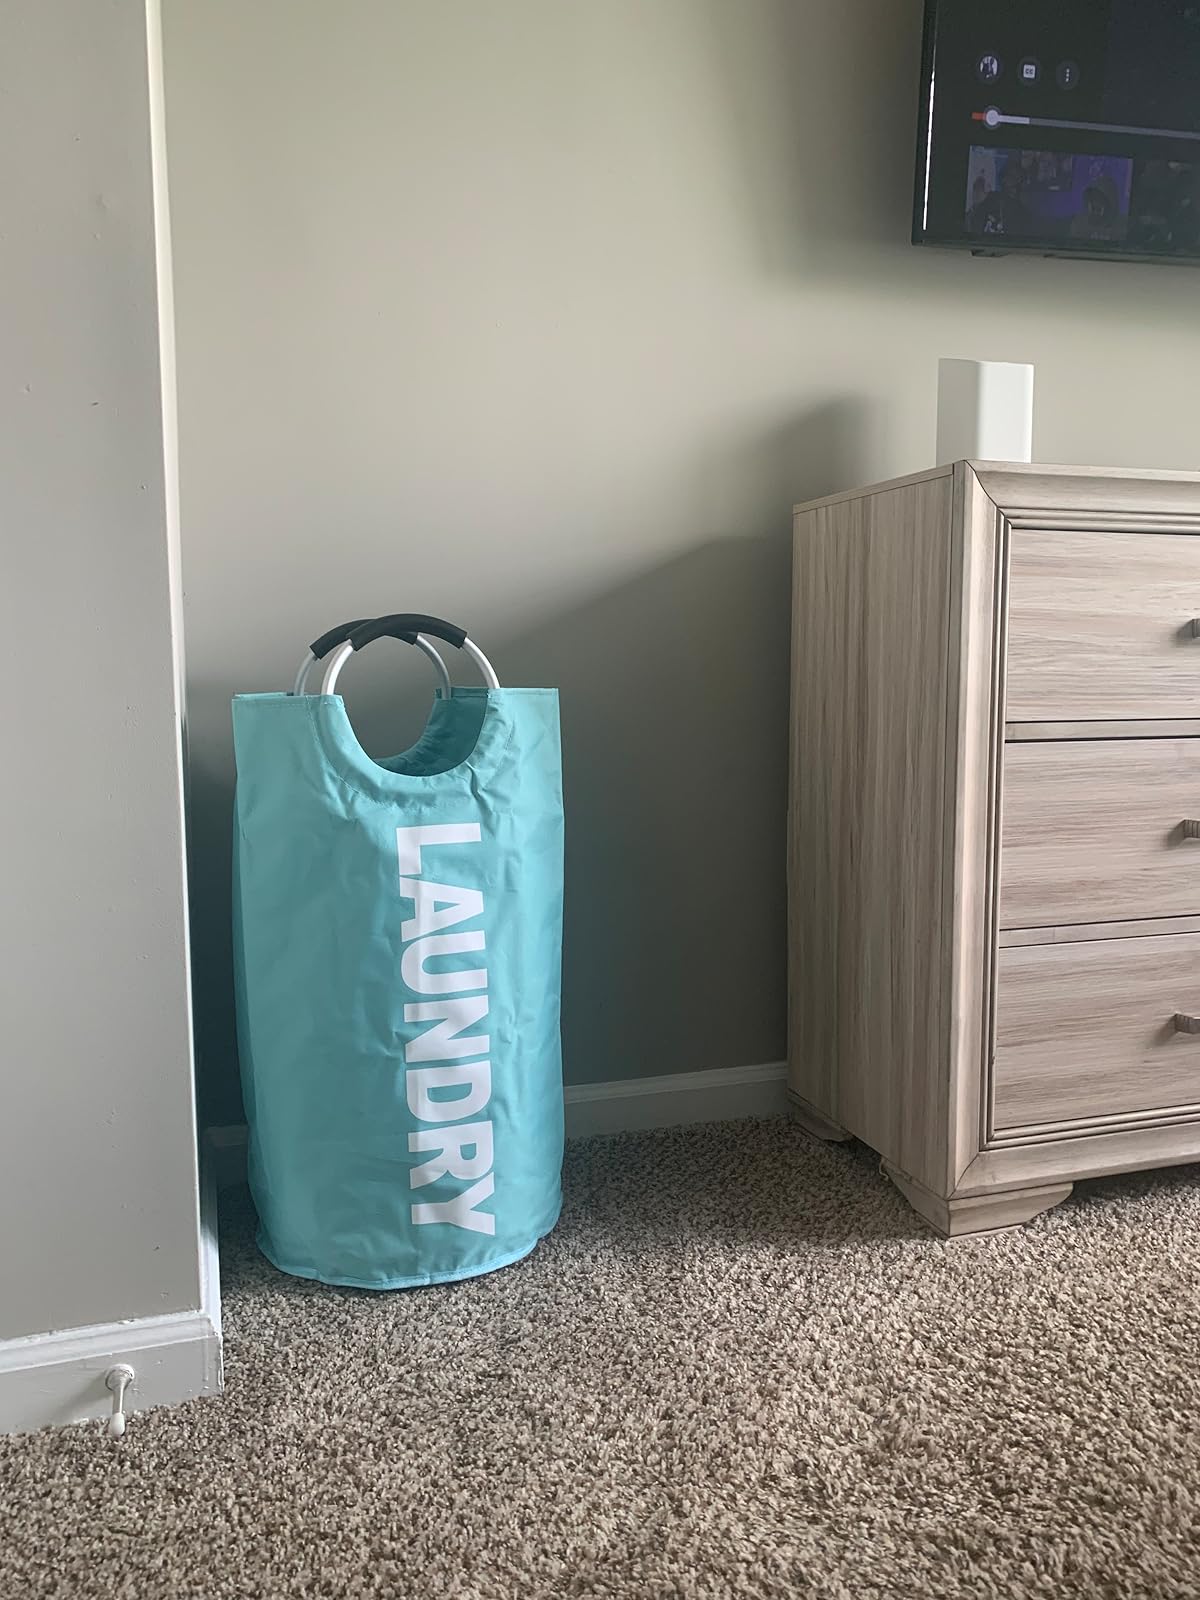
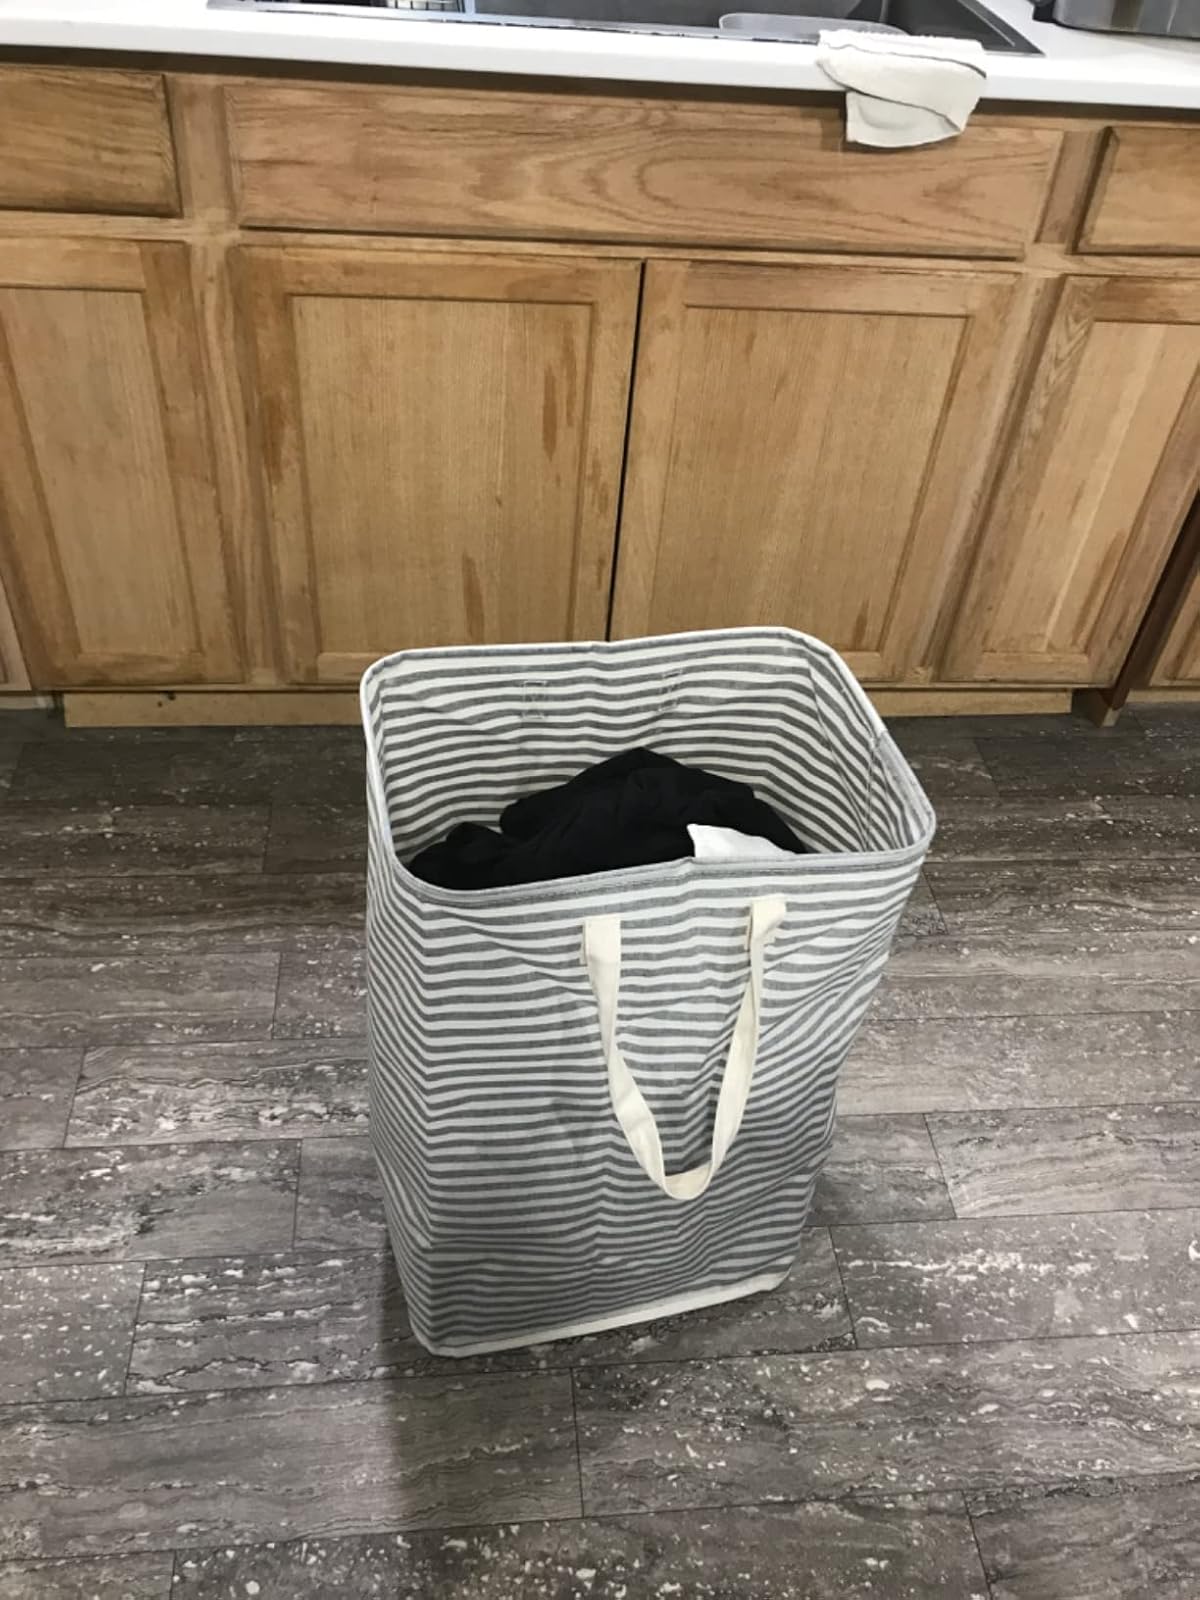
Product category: items_hamper
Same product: no